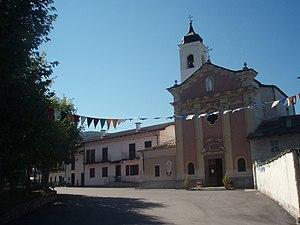
Lemma est une frazione de 9 habitants de la commune italienne de Rossana, dans la province de Coni, au Piémont. Lemma se trouve dans les Alpes cottiennes, proche de la frontière franco-italienne et fait partie des vallées occitanes italiennes.